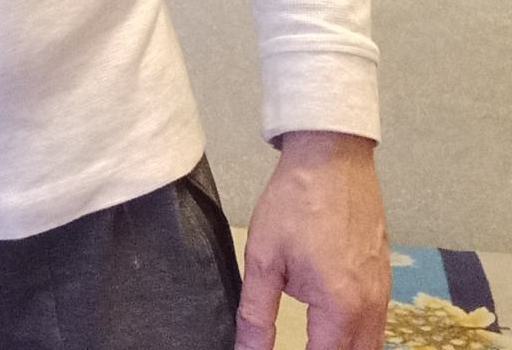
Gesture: no_gesture